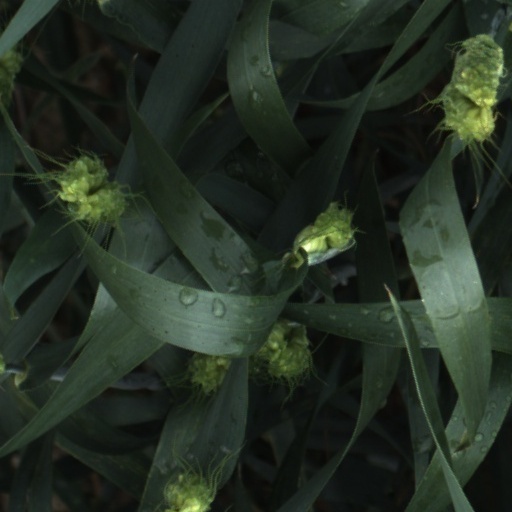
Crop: wheat